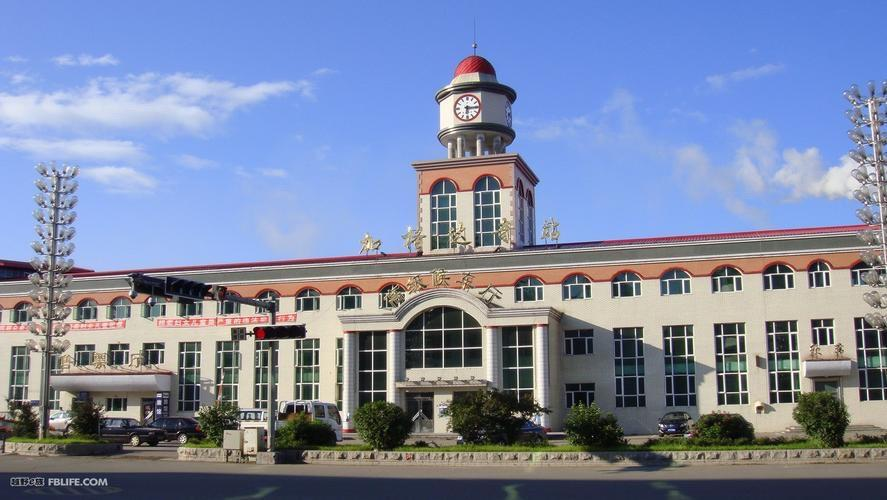
地标名称：加格达奇站